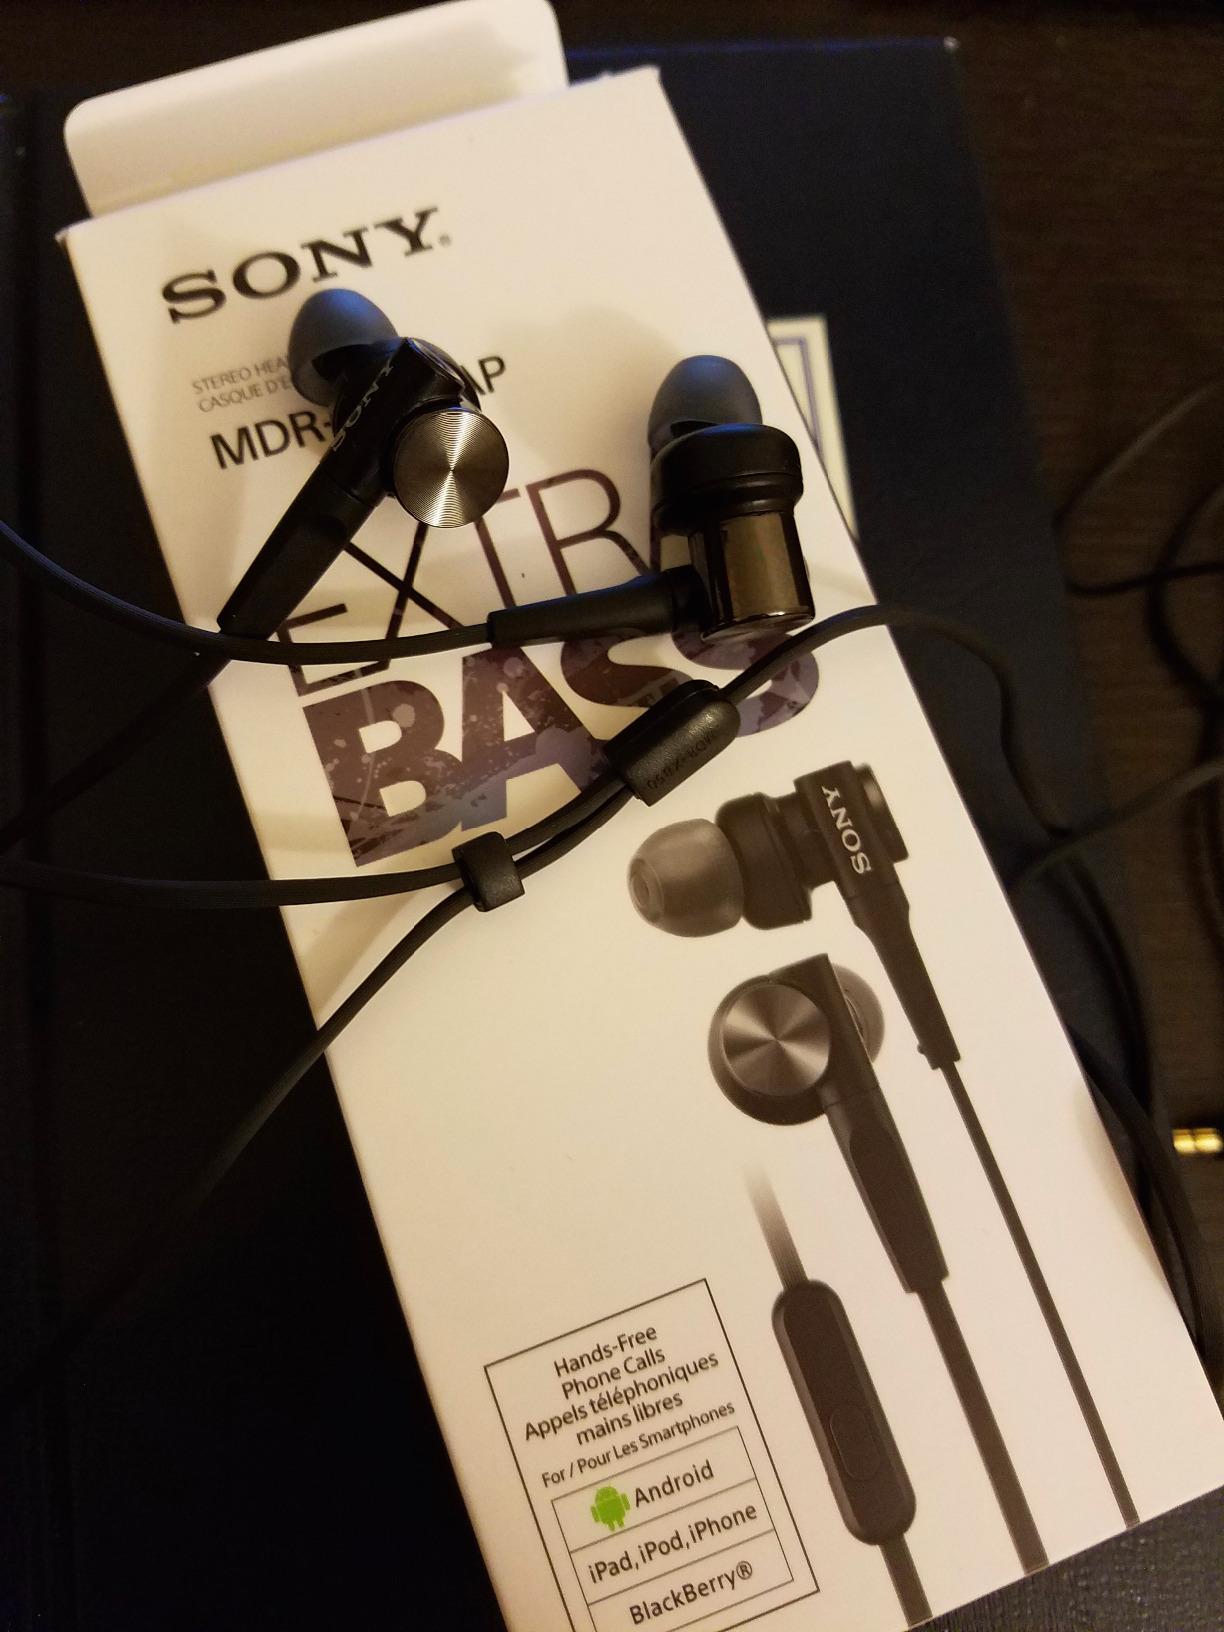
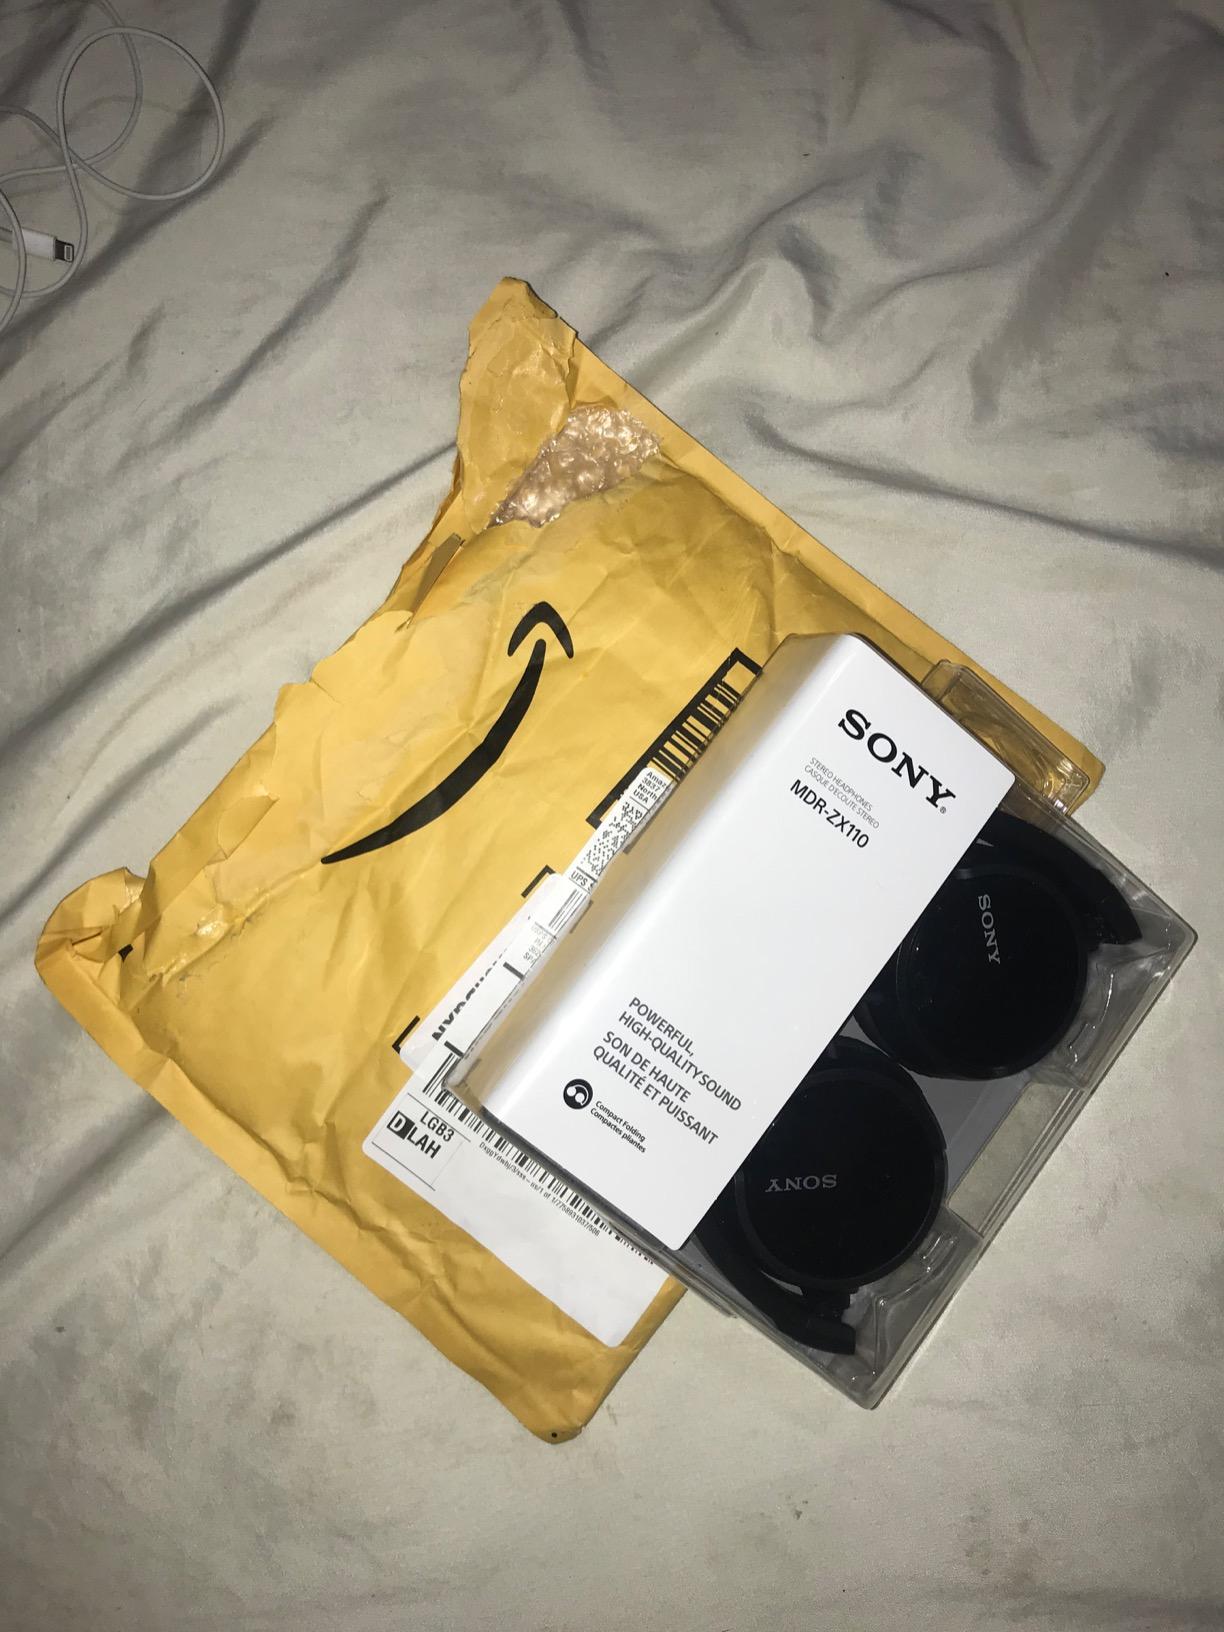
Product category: headphones
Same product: no